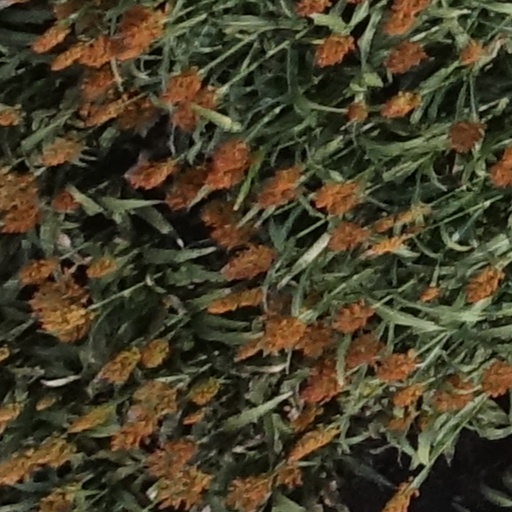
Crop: sorghum